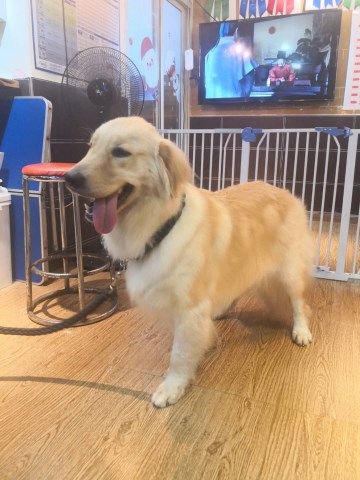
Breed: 5355-n000126-golden_retriever